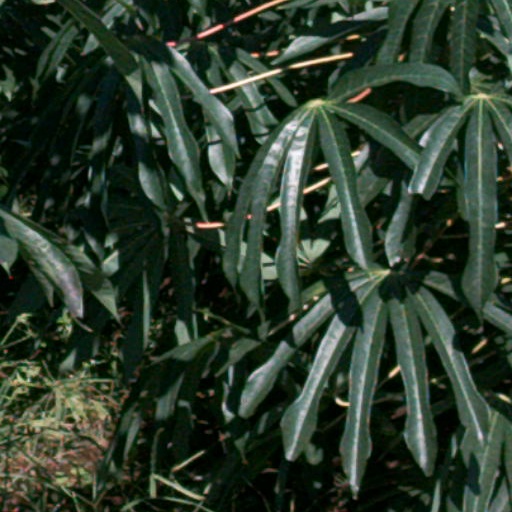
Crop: cassava